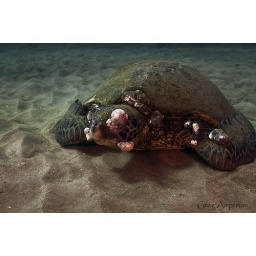
Tumors growing on a green sea turtle caused by pollution